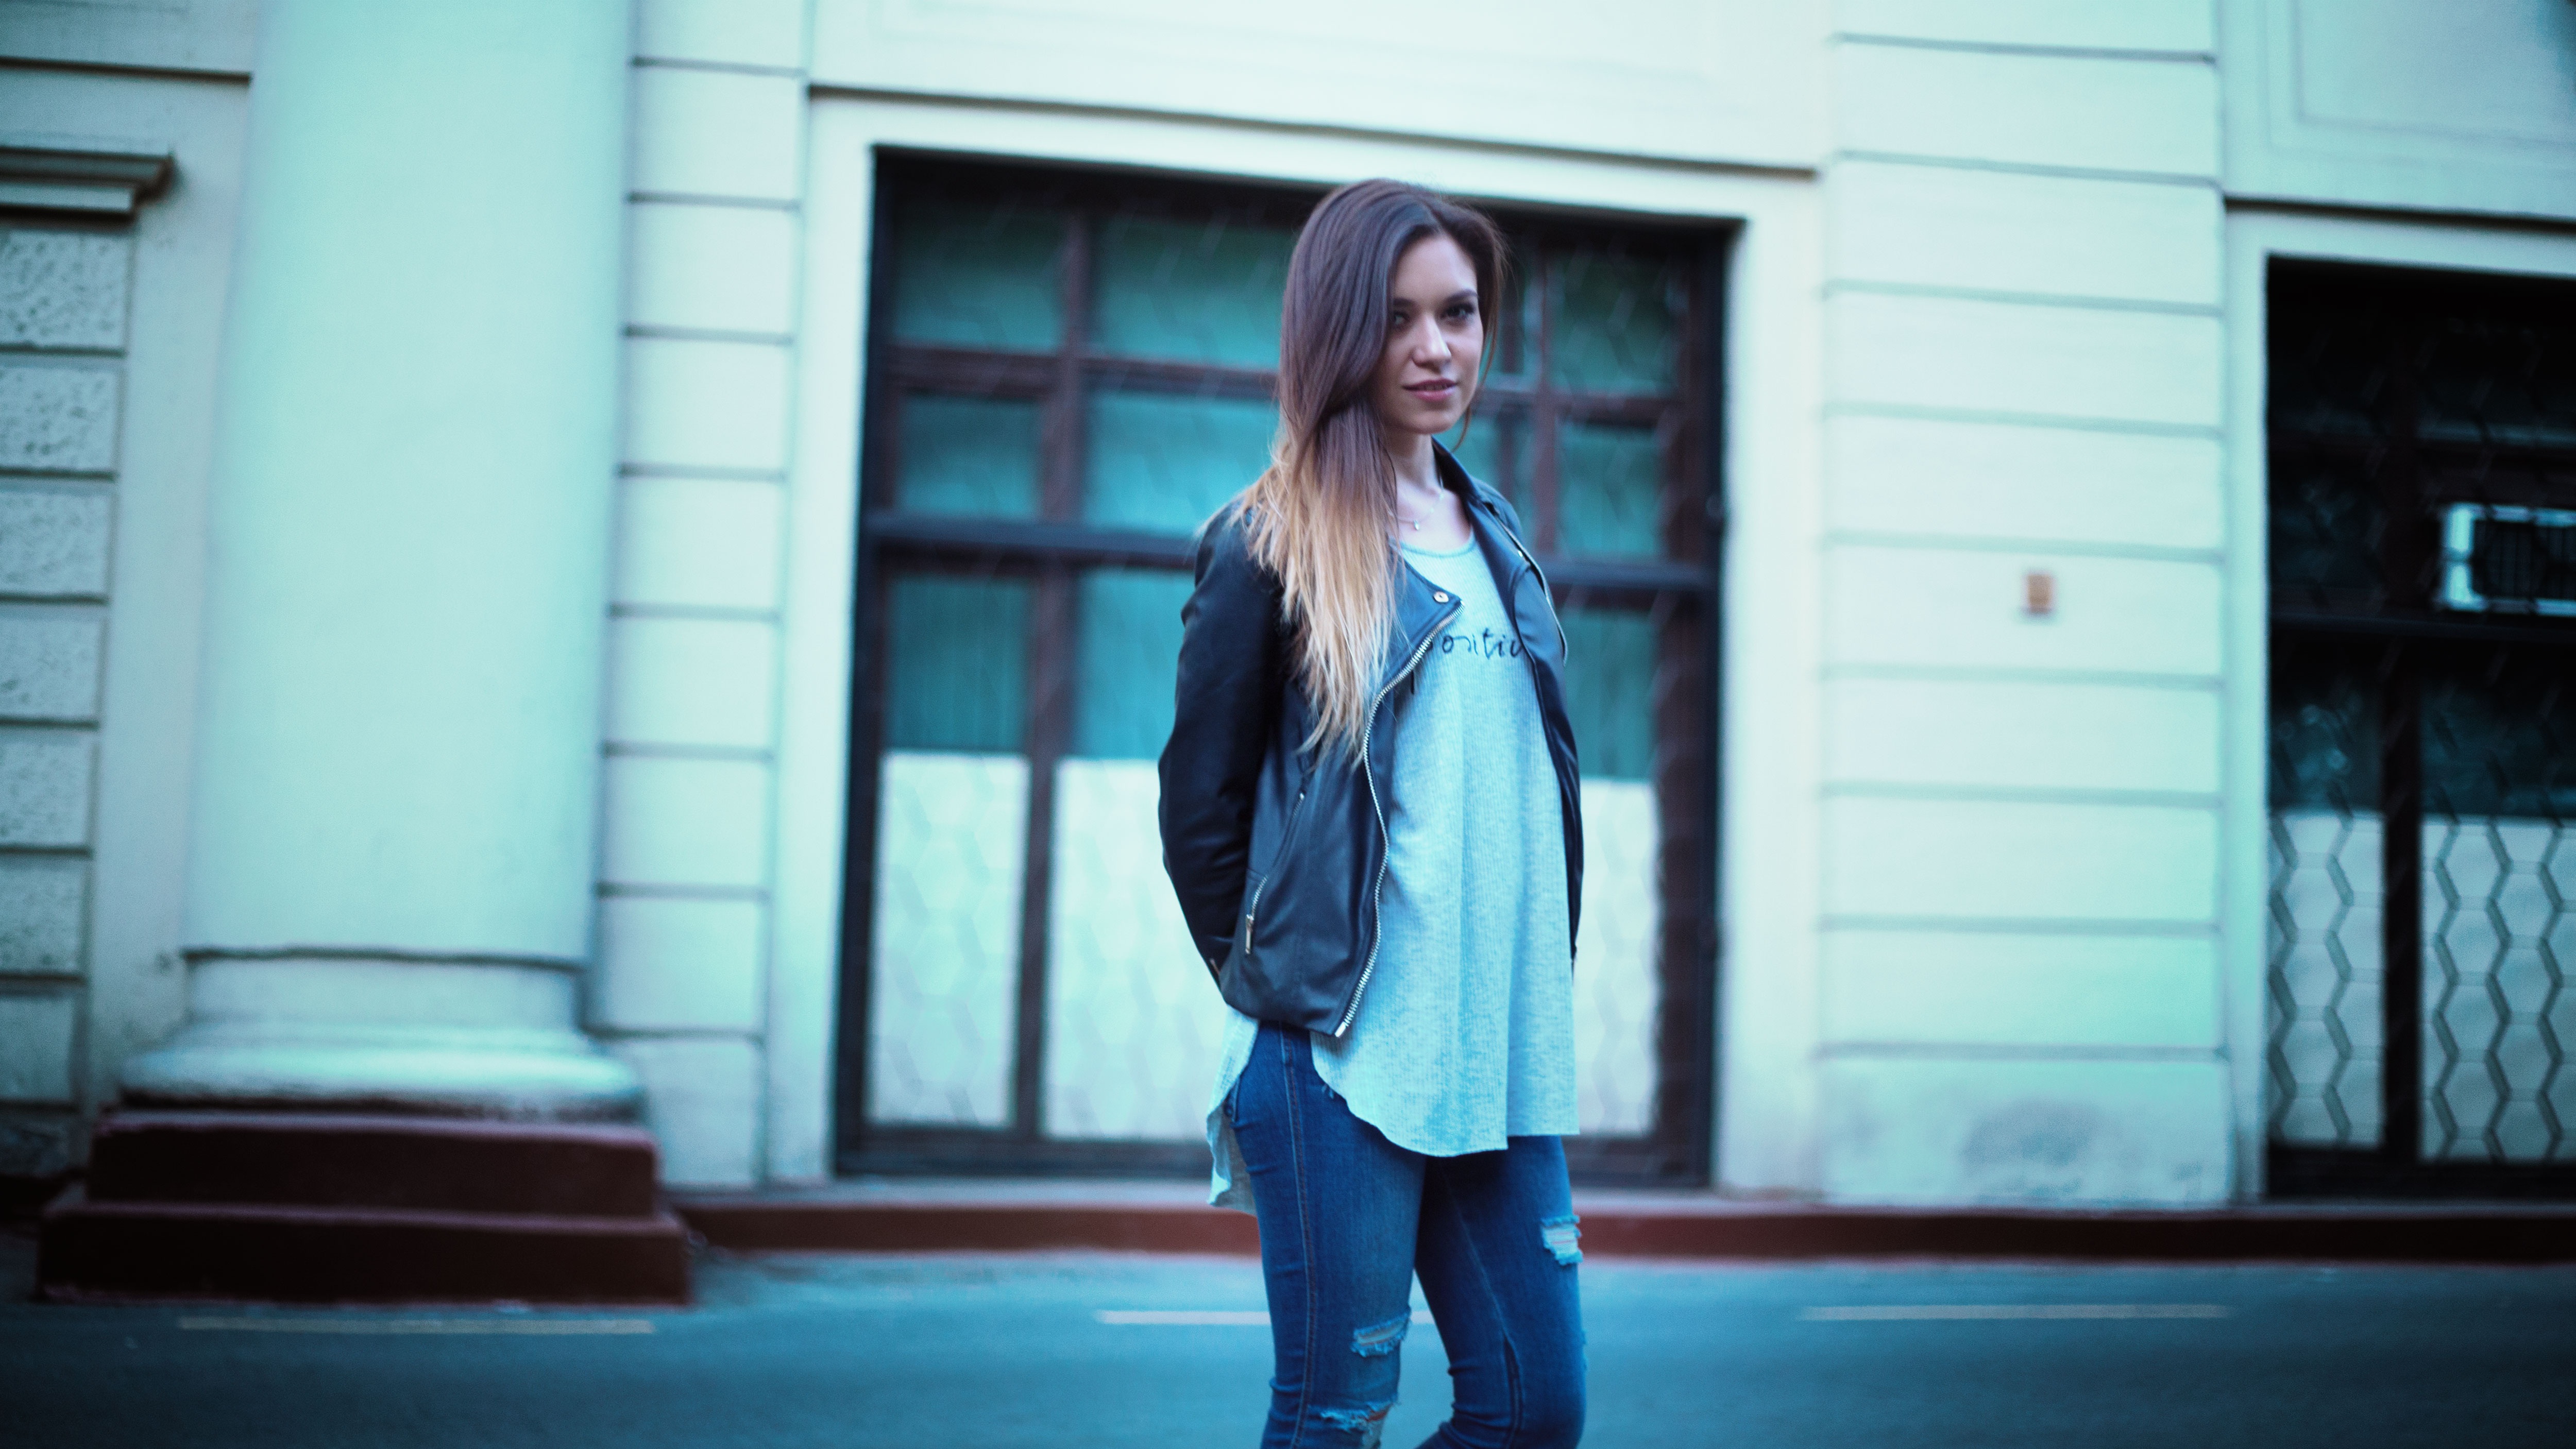
girl, street, view, city, evening, model, spring, youth, color, fashion, blue, eyes, photograph, snapshot, beautiful, style, photo shoot, girl in leather jacket, human positions